59th Grand Bell Awards

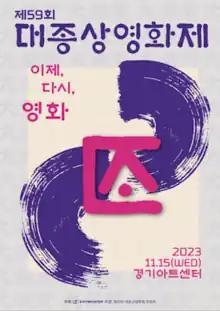
Official poster

The 59th Grand Bell Awards, also known as Daejong International Film Awards, is determined and presented annually by The Motion Pictures Association of Korea for excellence in film in South Korea. The Grand Bell Awards were first presented in 1962 and have gained prestige as the Korean equivalent of the American Academy Awards. The 59th edition of the award ceremony was co-hosted with the Gyeonggi Arts Center for the first time at the Gyeonggi Arts Center Grand Theater and Convention Hall on November 15, 2023. Cha In-pyo and Jang Do-yeon were master of ceremonies for the award night.